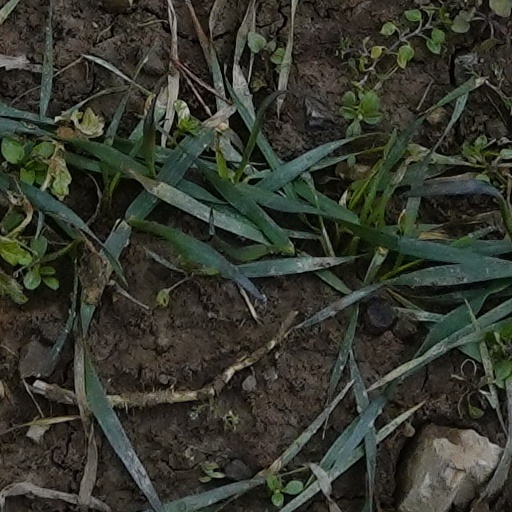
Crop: wheat